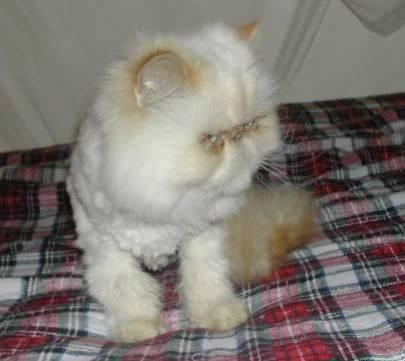
cat